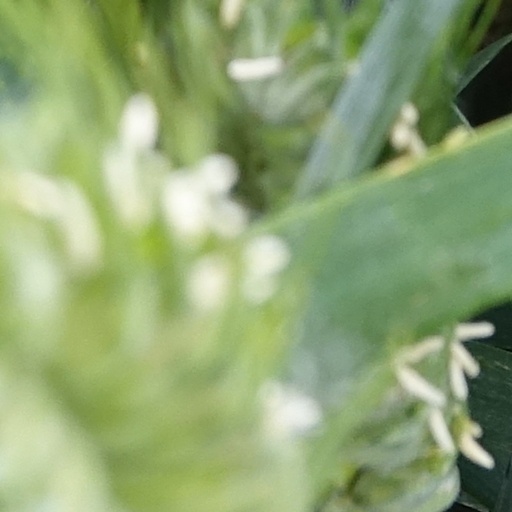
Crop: wheat